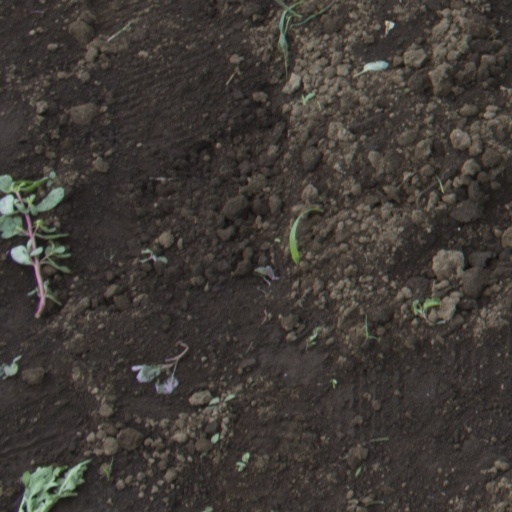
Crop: soybean